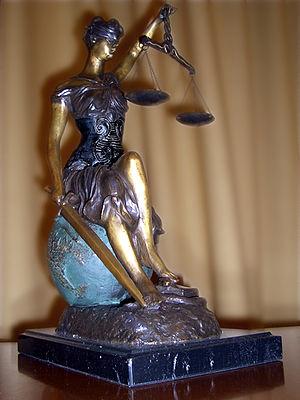
Justice ou Justitia est, dans la mythologie romaine, la déesse de la Justice. C'est une personnification allégorique de la force morale qui sous tend le système légal. La symbolique judiciaire utilise également depuis le XIIIᵉ siècle une figure de la mythologie grecque, Thémis, sous les traits d'une femme aux yeux bandés, symbolisant l'impartialité.